Antisemitism in Ukraine

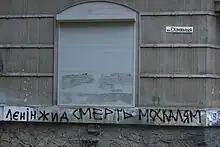
The inscription "Lenin is a Zhyd (Kike)" and "Death to Moskals" on the Yevhen Konovalets Street in Lviv, 2008

Operation Barbarossa of 1941 brought together native Ukrainian populations of both, Soviet Ukraine and the territories of Poland annexed by the Soviet Union, under the German administrative control of the Reichskommissariat Ukraine to the north-east, and the General Government to the south-west. Many historians argue that the destruction of the Jewish population of Ukraine, reduced from 870,000 to 17,000, could not have been accomplished without the aid of the local population, because the Germans lacked the manpower to reach all of the communities that were annihilated, especially in the remote villages.